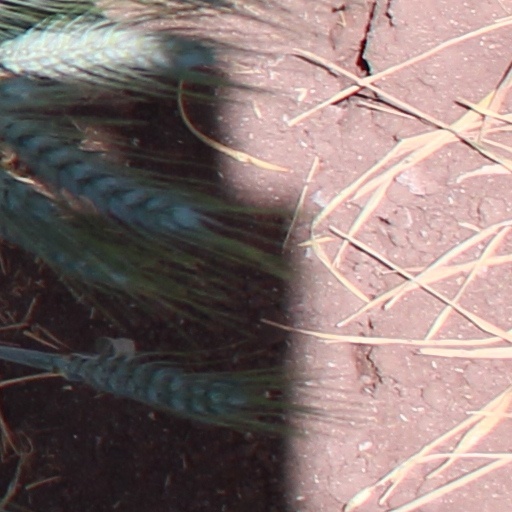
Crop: wheat